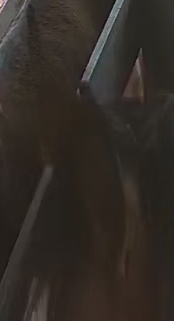
Face region: ears (position_of_ears)
Pain indicator: not_present